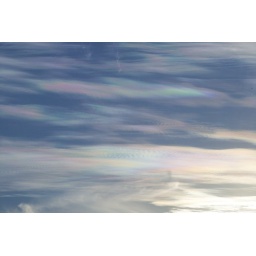
This rare and colorful sky phenomenon is produced by a specific type of ice crystal prismatically refracting the sunlight.